Anito

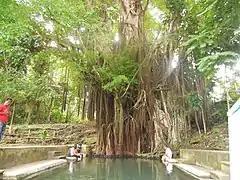
"Diwata" are believed to inhabit this 400-year old "balete" tree in Lazi, Siquijor with a natural spring between its roots

"Diwata" are often depicted as appearing to unsuspecting people in human or animal form, sometimes causing unintentional harm. They can also deliberately play tricks on mortals, like seducing or abducting beautiful men and women into the spirit world. Certain places are believed to be owned by "diwata" or are borders to the spirit world. These are normally avoided or only entered with precautions, especially during twilight when "diwata" are believed to cross over from the spirit world into the material world. Harm or illness caused by "diwata" are known as "buyag" in Visayan and "usog" in Tagalog. People who were harmed by interactions with "diwata" are euphemistically described as having been "greeted" (Visayan: "gibati", Tagalog: "nabati") or "played with" (Visayan "gidulaan", Tagalog: "napaglaruan" or "nakatuwaan") by "diwata".